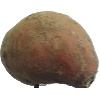
Label: potato_sweet